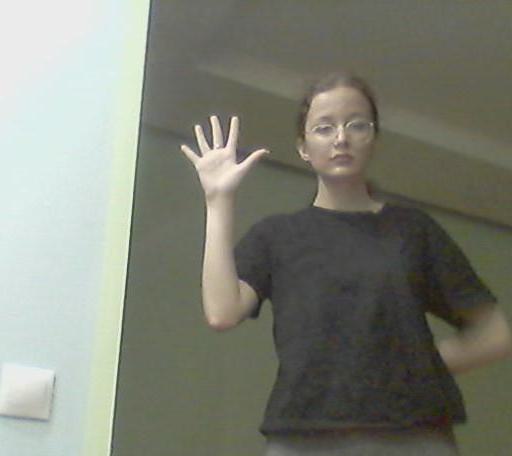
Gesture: palm